USS Briscoe (DD-977)

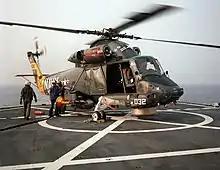
USS "Briscoe"'s SH-2F Seasprite on 1 October 1983

"Briscoe" conducted firing trials in 1981–1982 in support of the SALGP (Semi-Active Laser Guided Projectile) off the coast of Vieques, Puerto Rico. These projectiles were fired from the 5 inch (127 mm) gun at a range in excess of . While in flight, an optical sensor would detect the signature of a laser-painted target on shore and convert the shell to an actively homing rocket for pinpoint destruction of moving and stationary targets on shore.